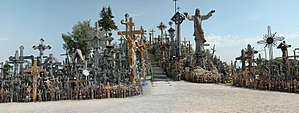
Korshøjen / Eksterne henvisninger
Korshøjen – panorama
Korshøjen er et nationalt katolsk pilgrimssted omkring 12 km nord for industribyen Šiauliai i det nordlige Litauen. Stedet har fået sit navn efter de utallige kors, som er sat på en 60 meter lang og 40-50 meter bred kunstig høj. Der er omkring 200.000 kors på højen. Foruden kors har pilgrimme efterladt krucifikser, statuer af jomfru Maria og rosenkranse på højen. Korshøjen er både et nationalt og et religiøst symbol.